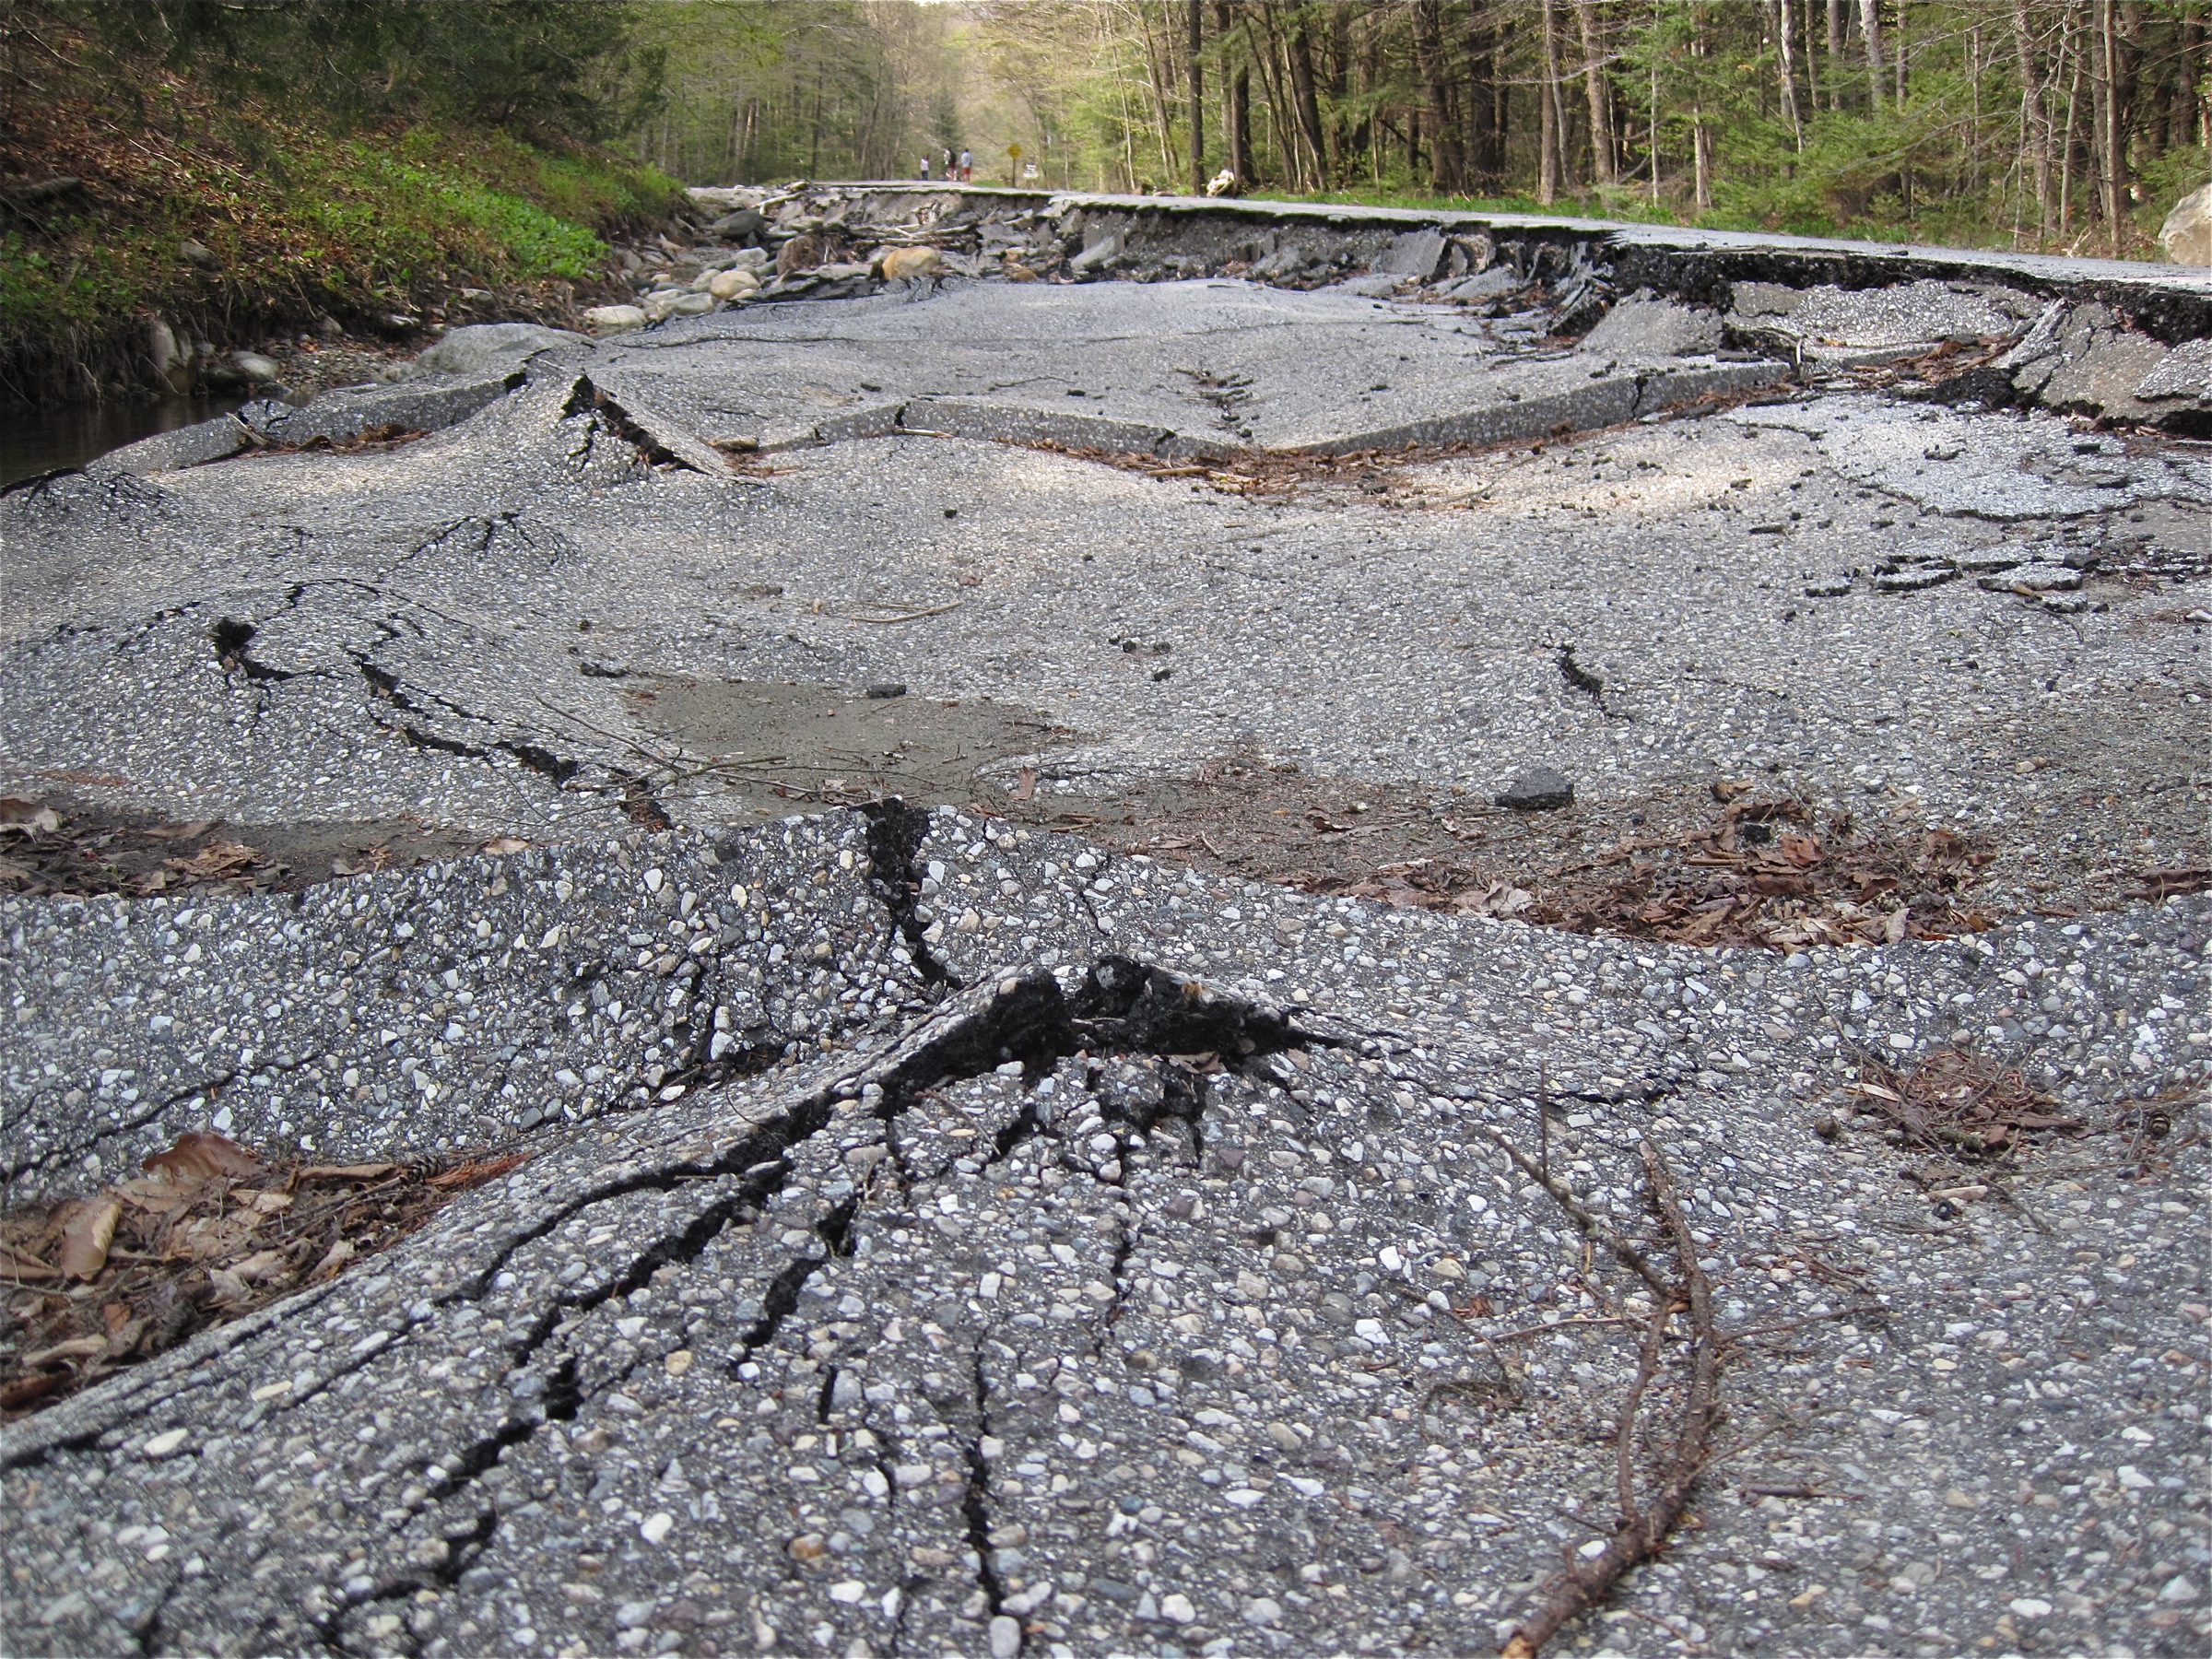
water, rock, asphalt, stream, mud, soil, geology, infrastructure, vermont, road surface, geological phenomenon